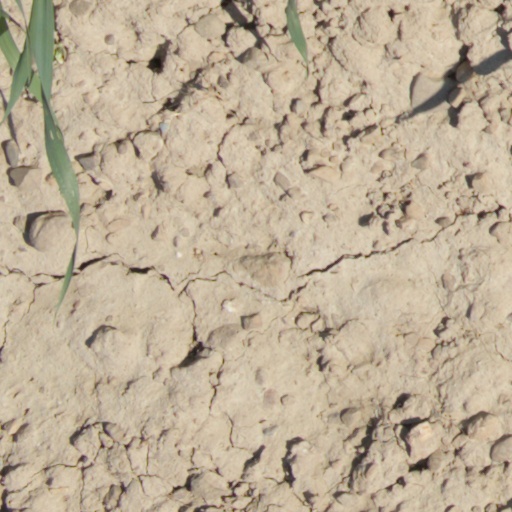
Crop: wheat